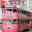
Label: streetcar